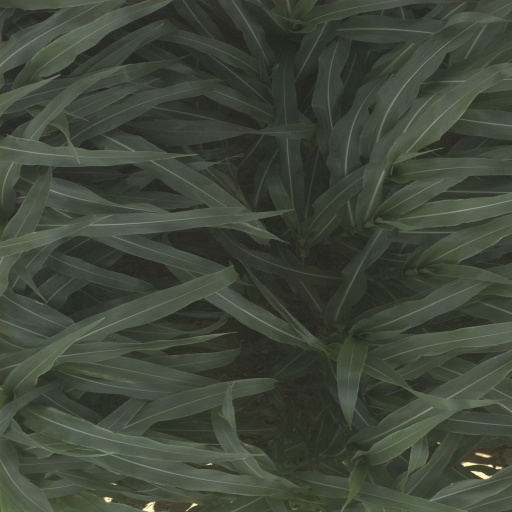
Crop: sorghum